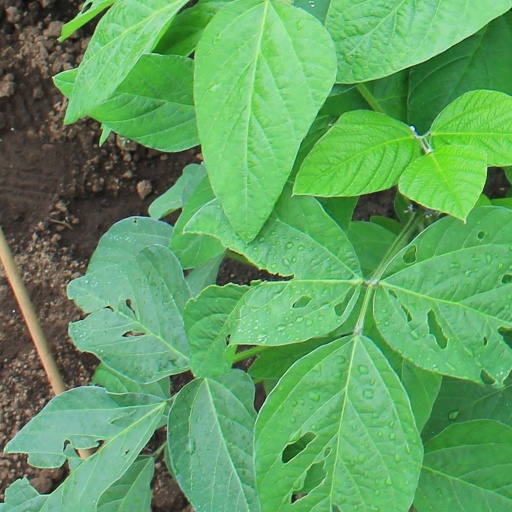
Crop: soybean